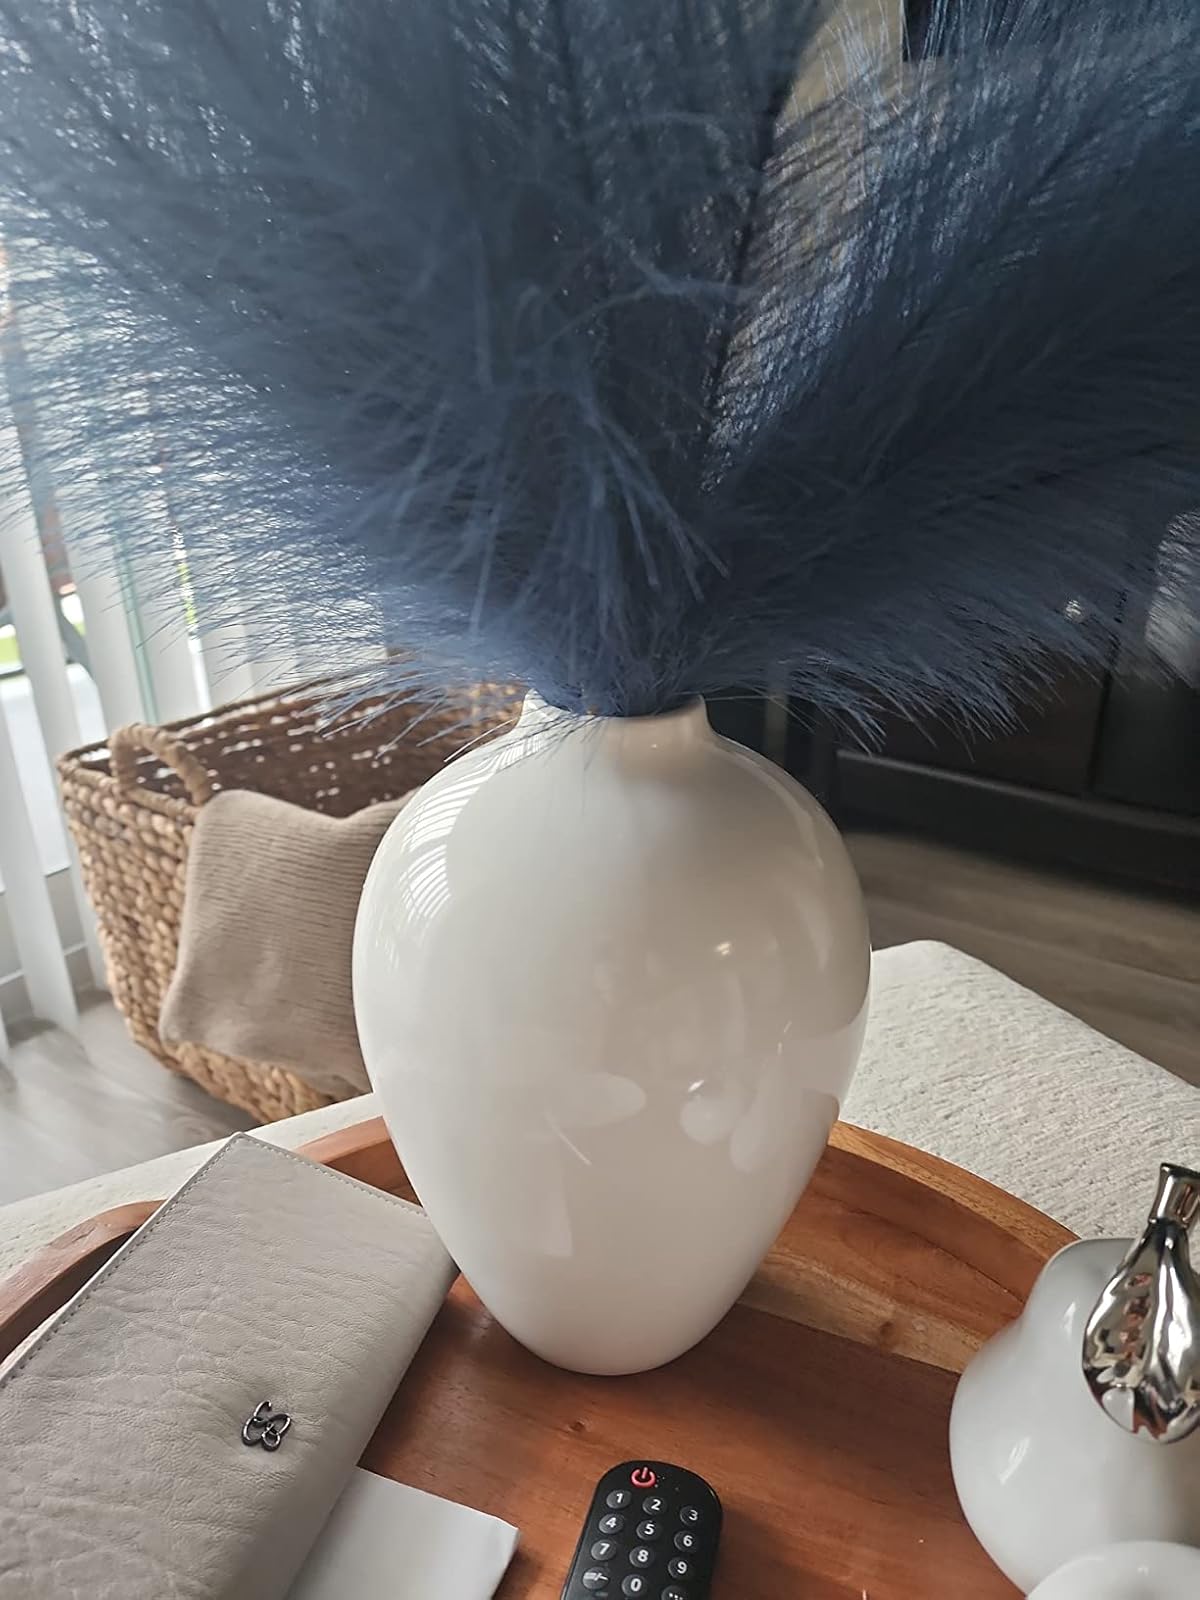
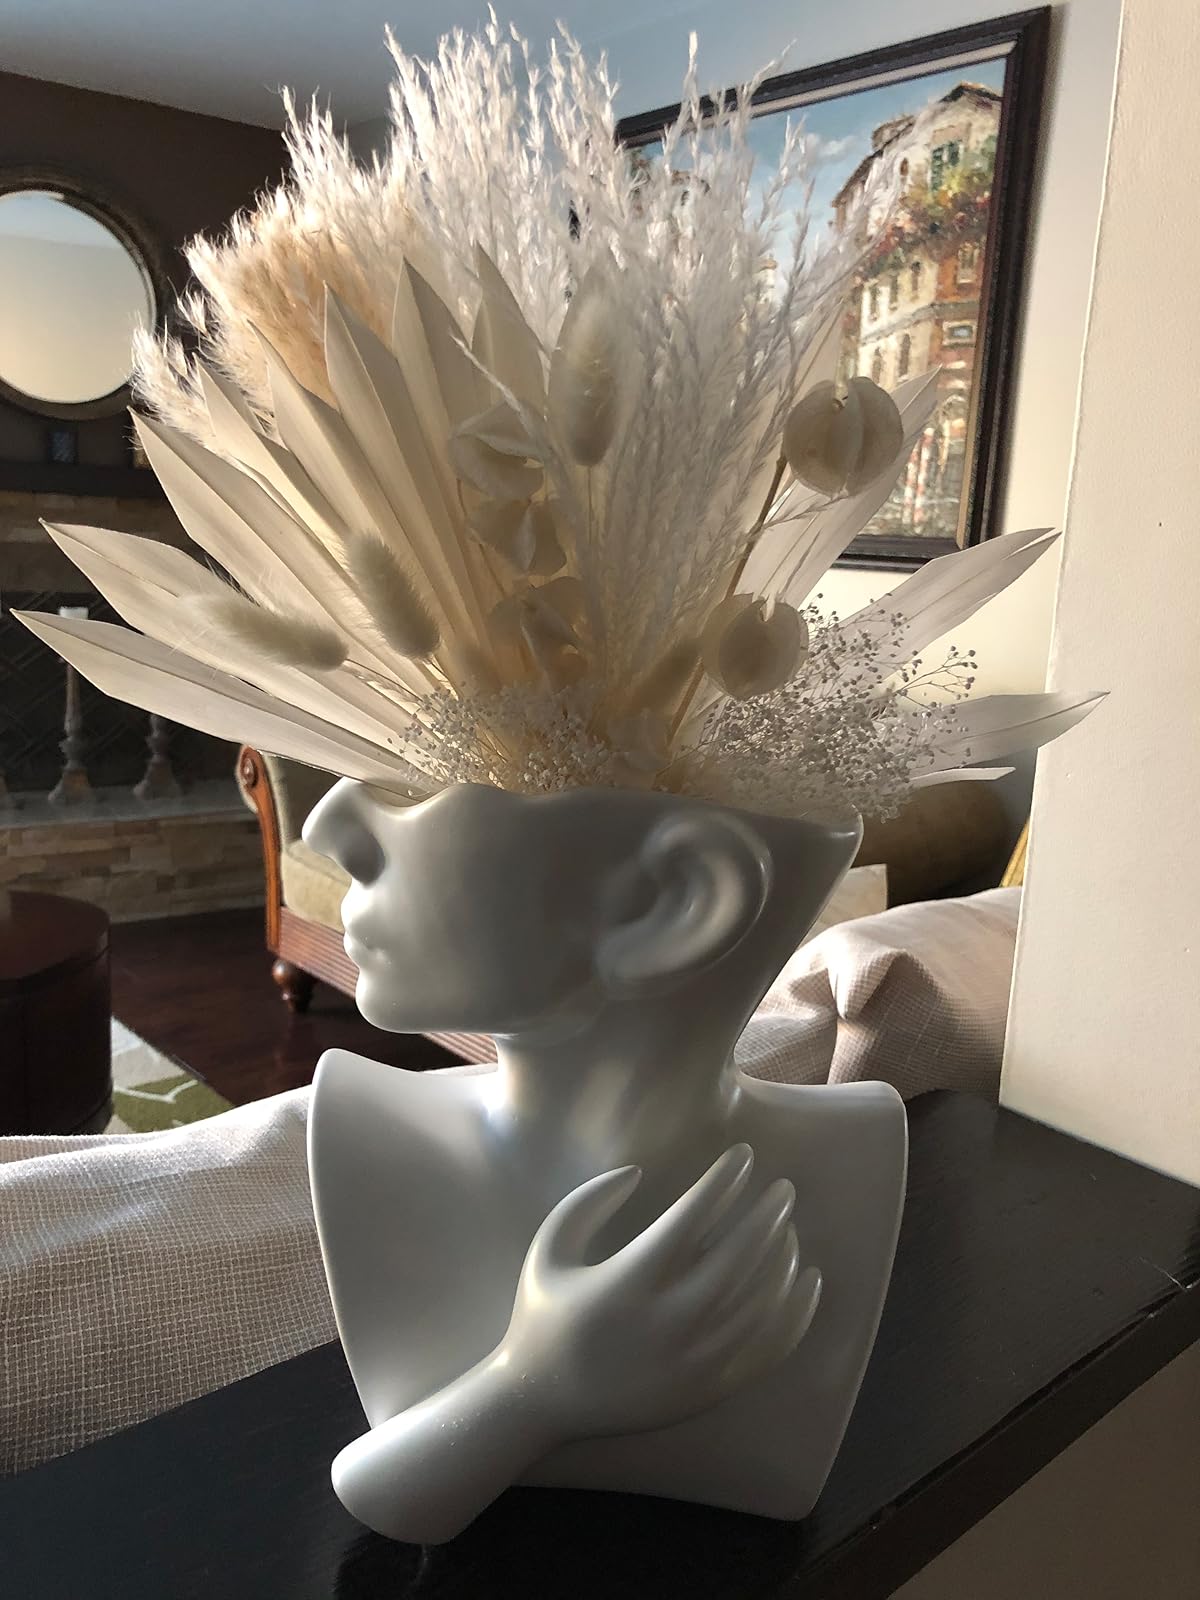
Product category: vase
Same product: no